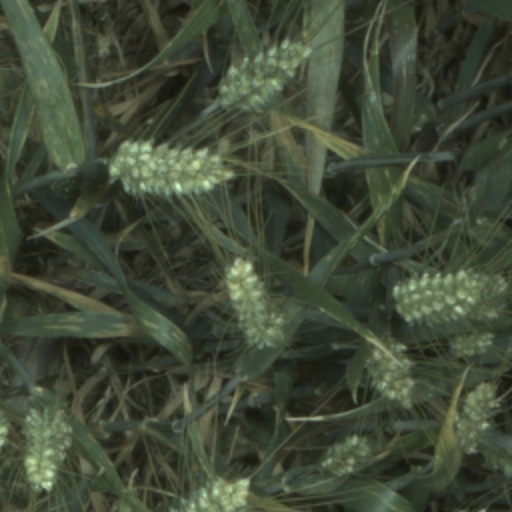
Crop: wheat